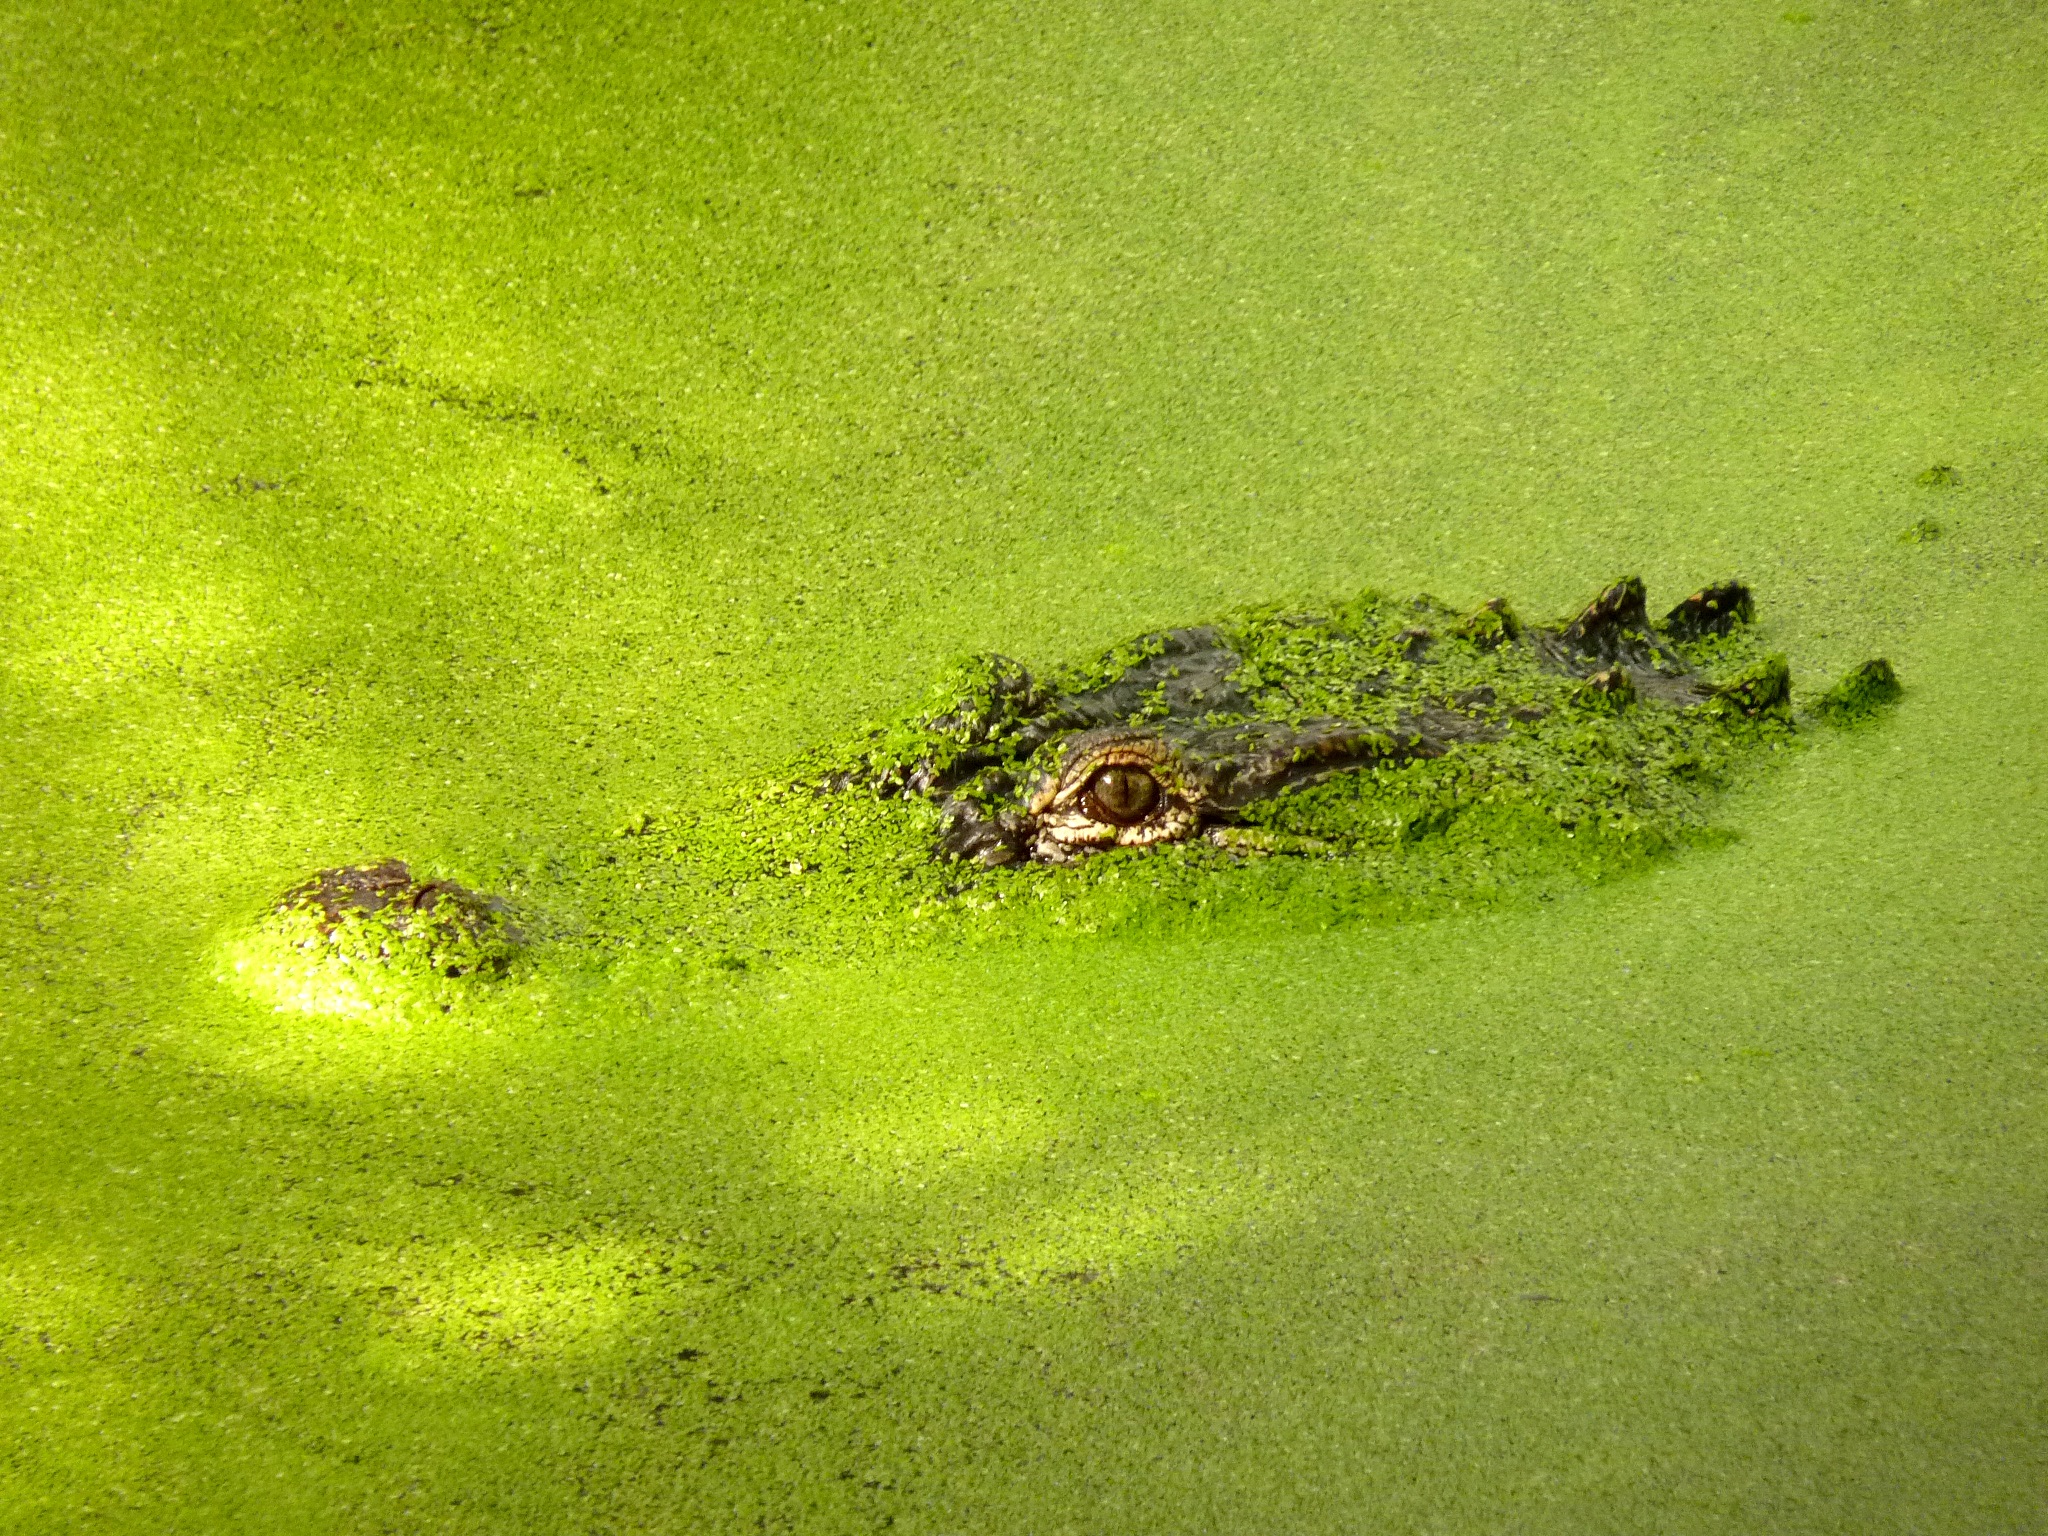
water, nature, grass, plant, lawn, meadow, leaf, flower, green, predator, reptile, fauna, crocodile, grassland, habitat, macro photography, the eyes, natural environment, computer wallpaper